Bruce Burdick

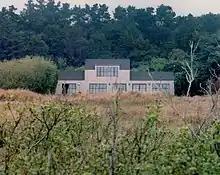
Burdick House at Sea Ranch

In that same year, Burdick designed the Burdick Group desk for Herman Miller. Supported by aluminum beams and pedestals, the components can be rearranged to put tools and resources within easy reach. As Burdick put it, "What I wanted was a desk that was responsive to the way an individual works . . . a desk that a designer could specify for 20 different people, with each one being different." "Time" magazine reporter Wolf van Eckardt pronounced it one of the five best industrial designs of 1981. It was Gordon Gekko's desk in the 1987 film Wall Street.